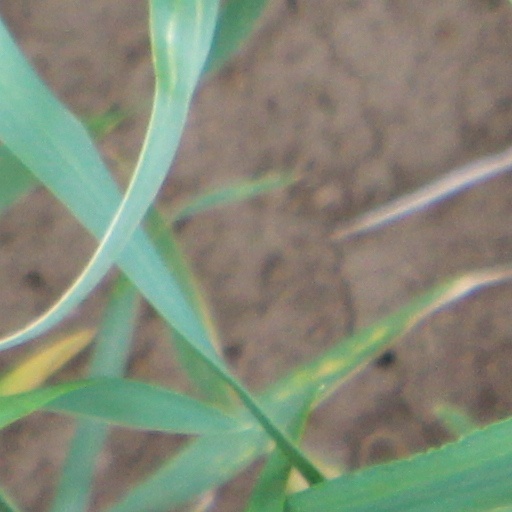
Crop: wheat